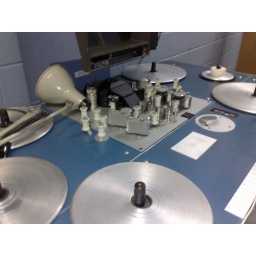
old skool editing machine feeling dejected in the corridor